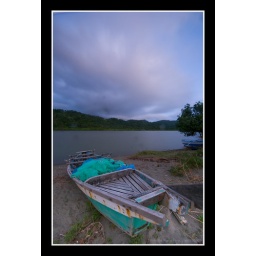
old boat by the river